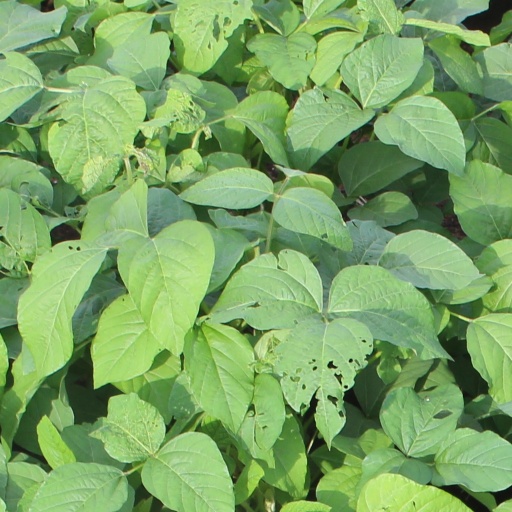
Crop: soybean